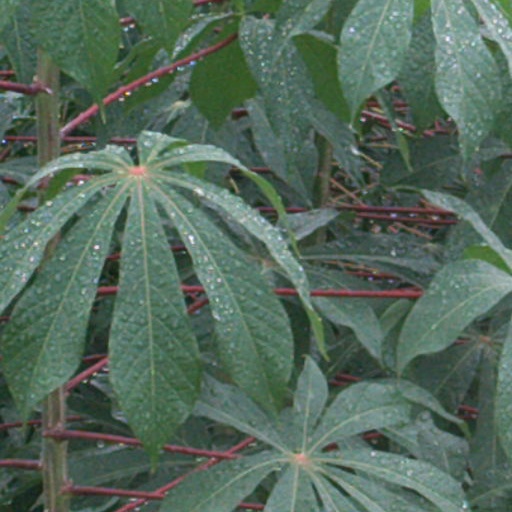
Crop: cassava